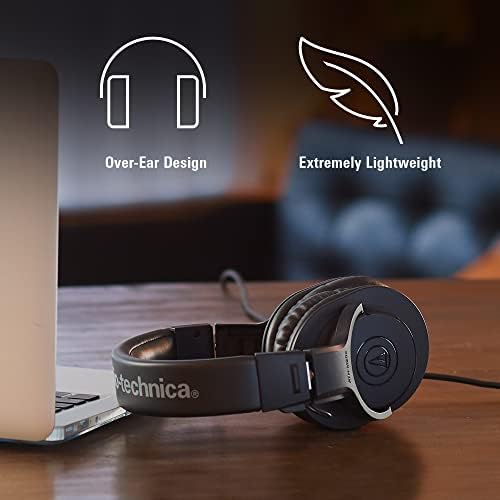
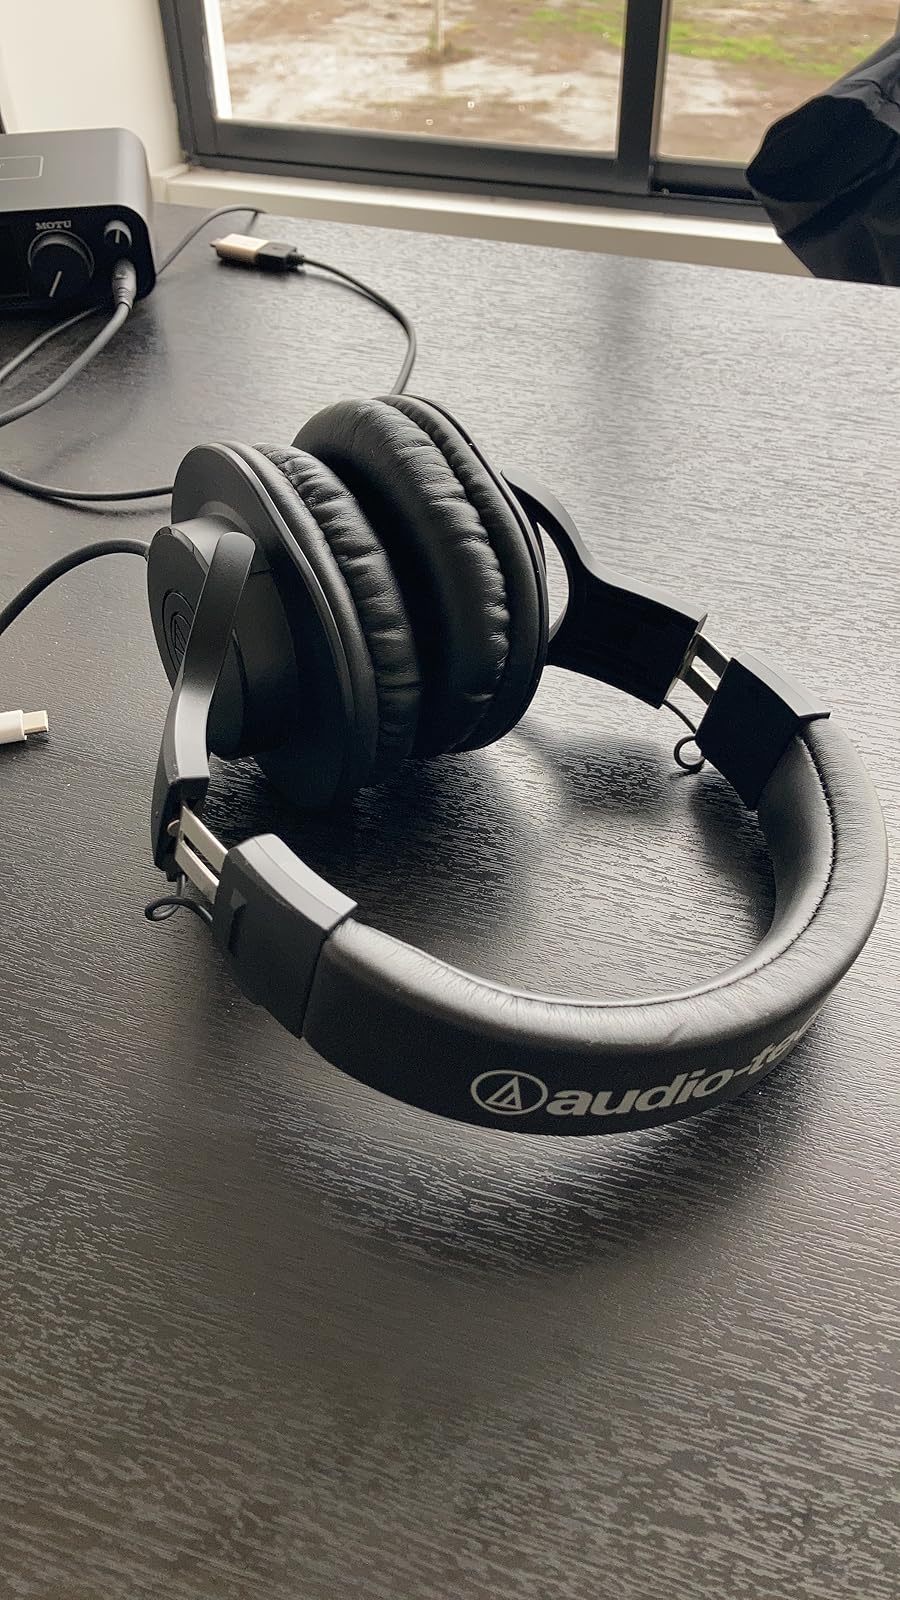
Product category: headphones
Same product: yes